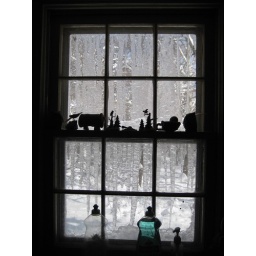
the window above our kitchen sink, almost totally covered in ice